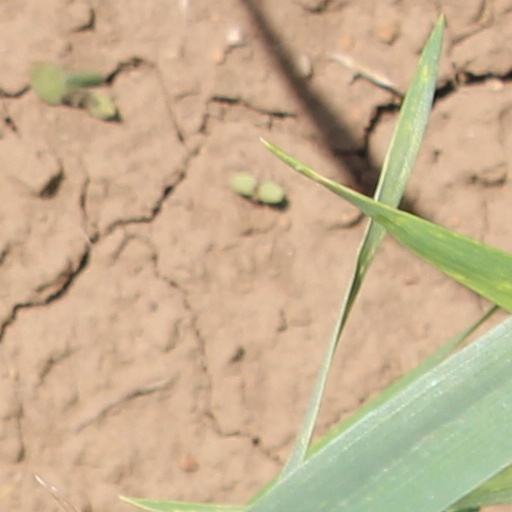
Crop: wheat